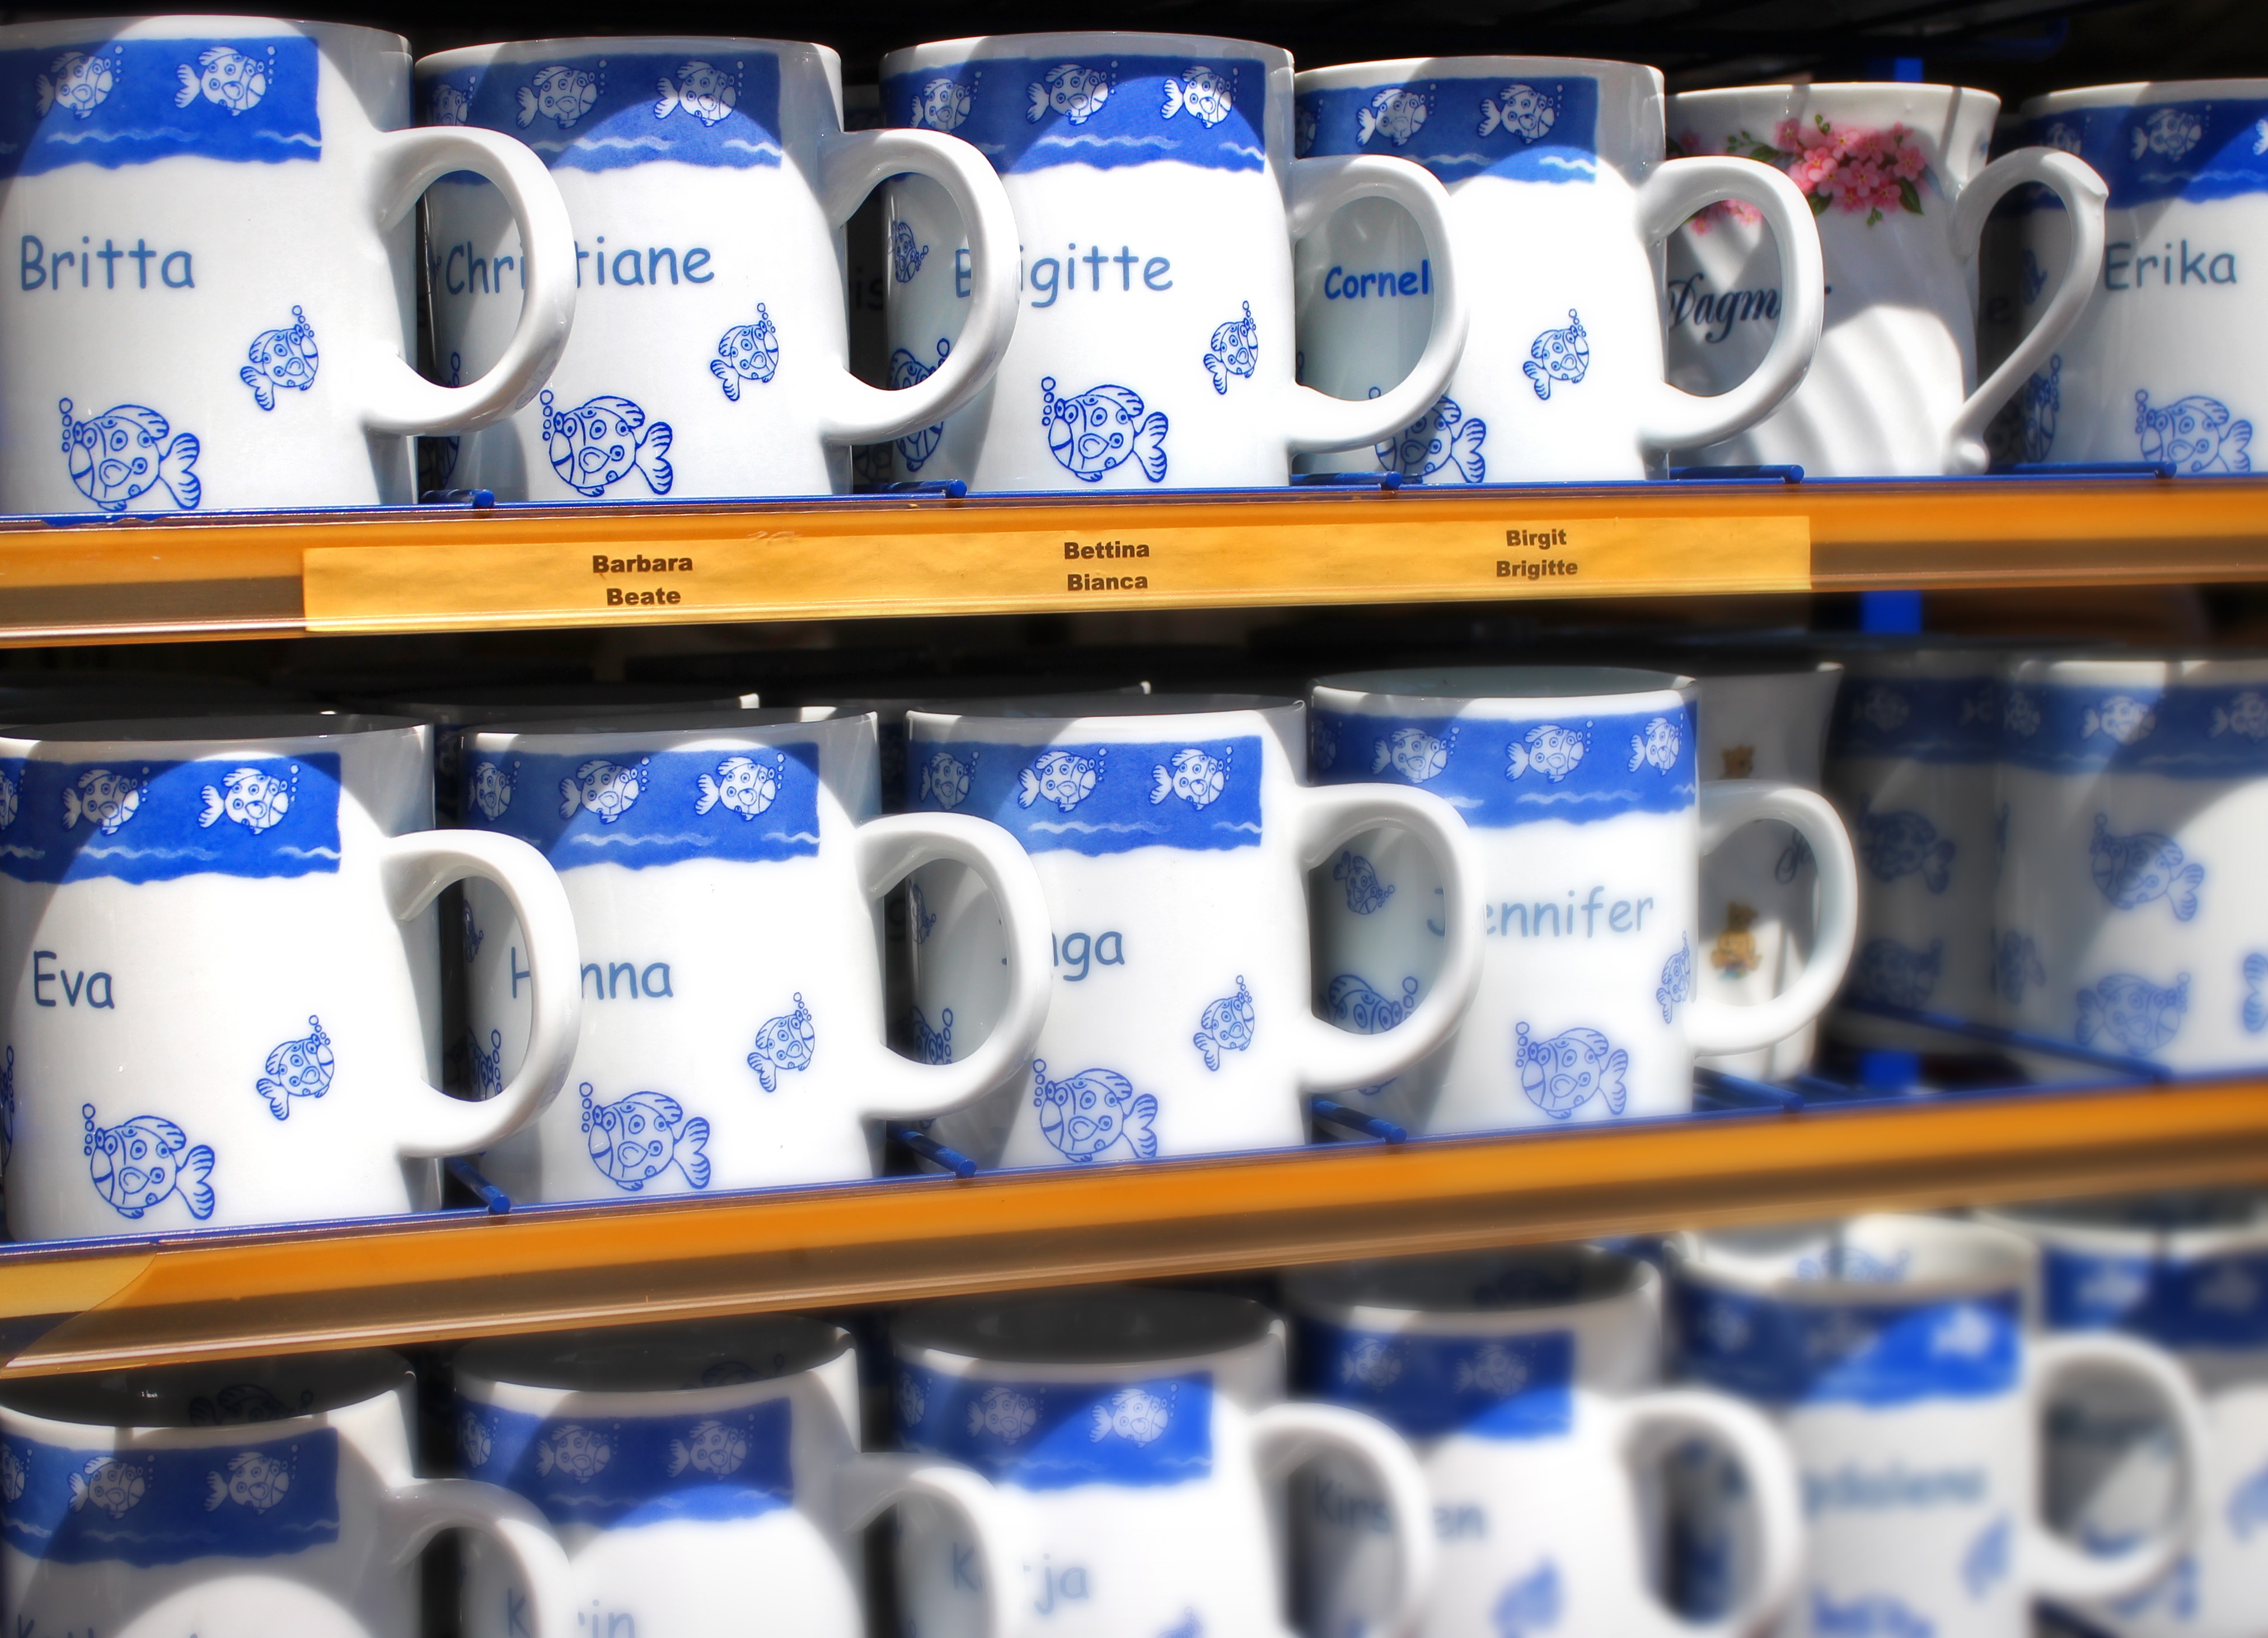
water, cup, holiday, drink, blue, coffee cup, product, t, souvenir, memorabilia, mitbringsel, subject, names cup, schopping